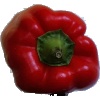
Label: Pepper Red 1